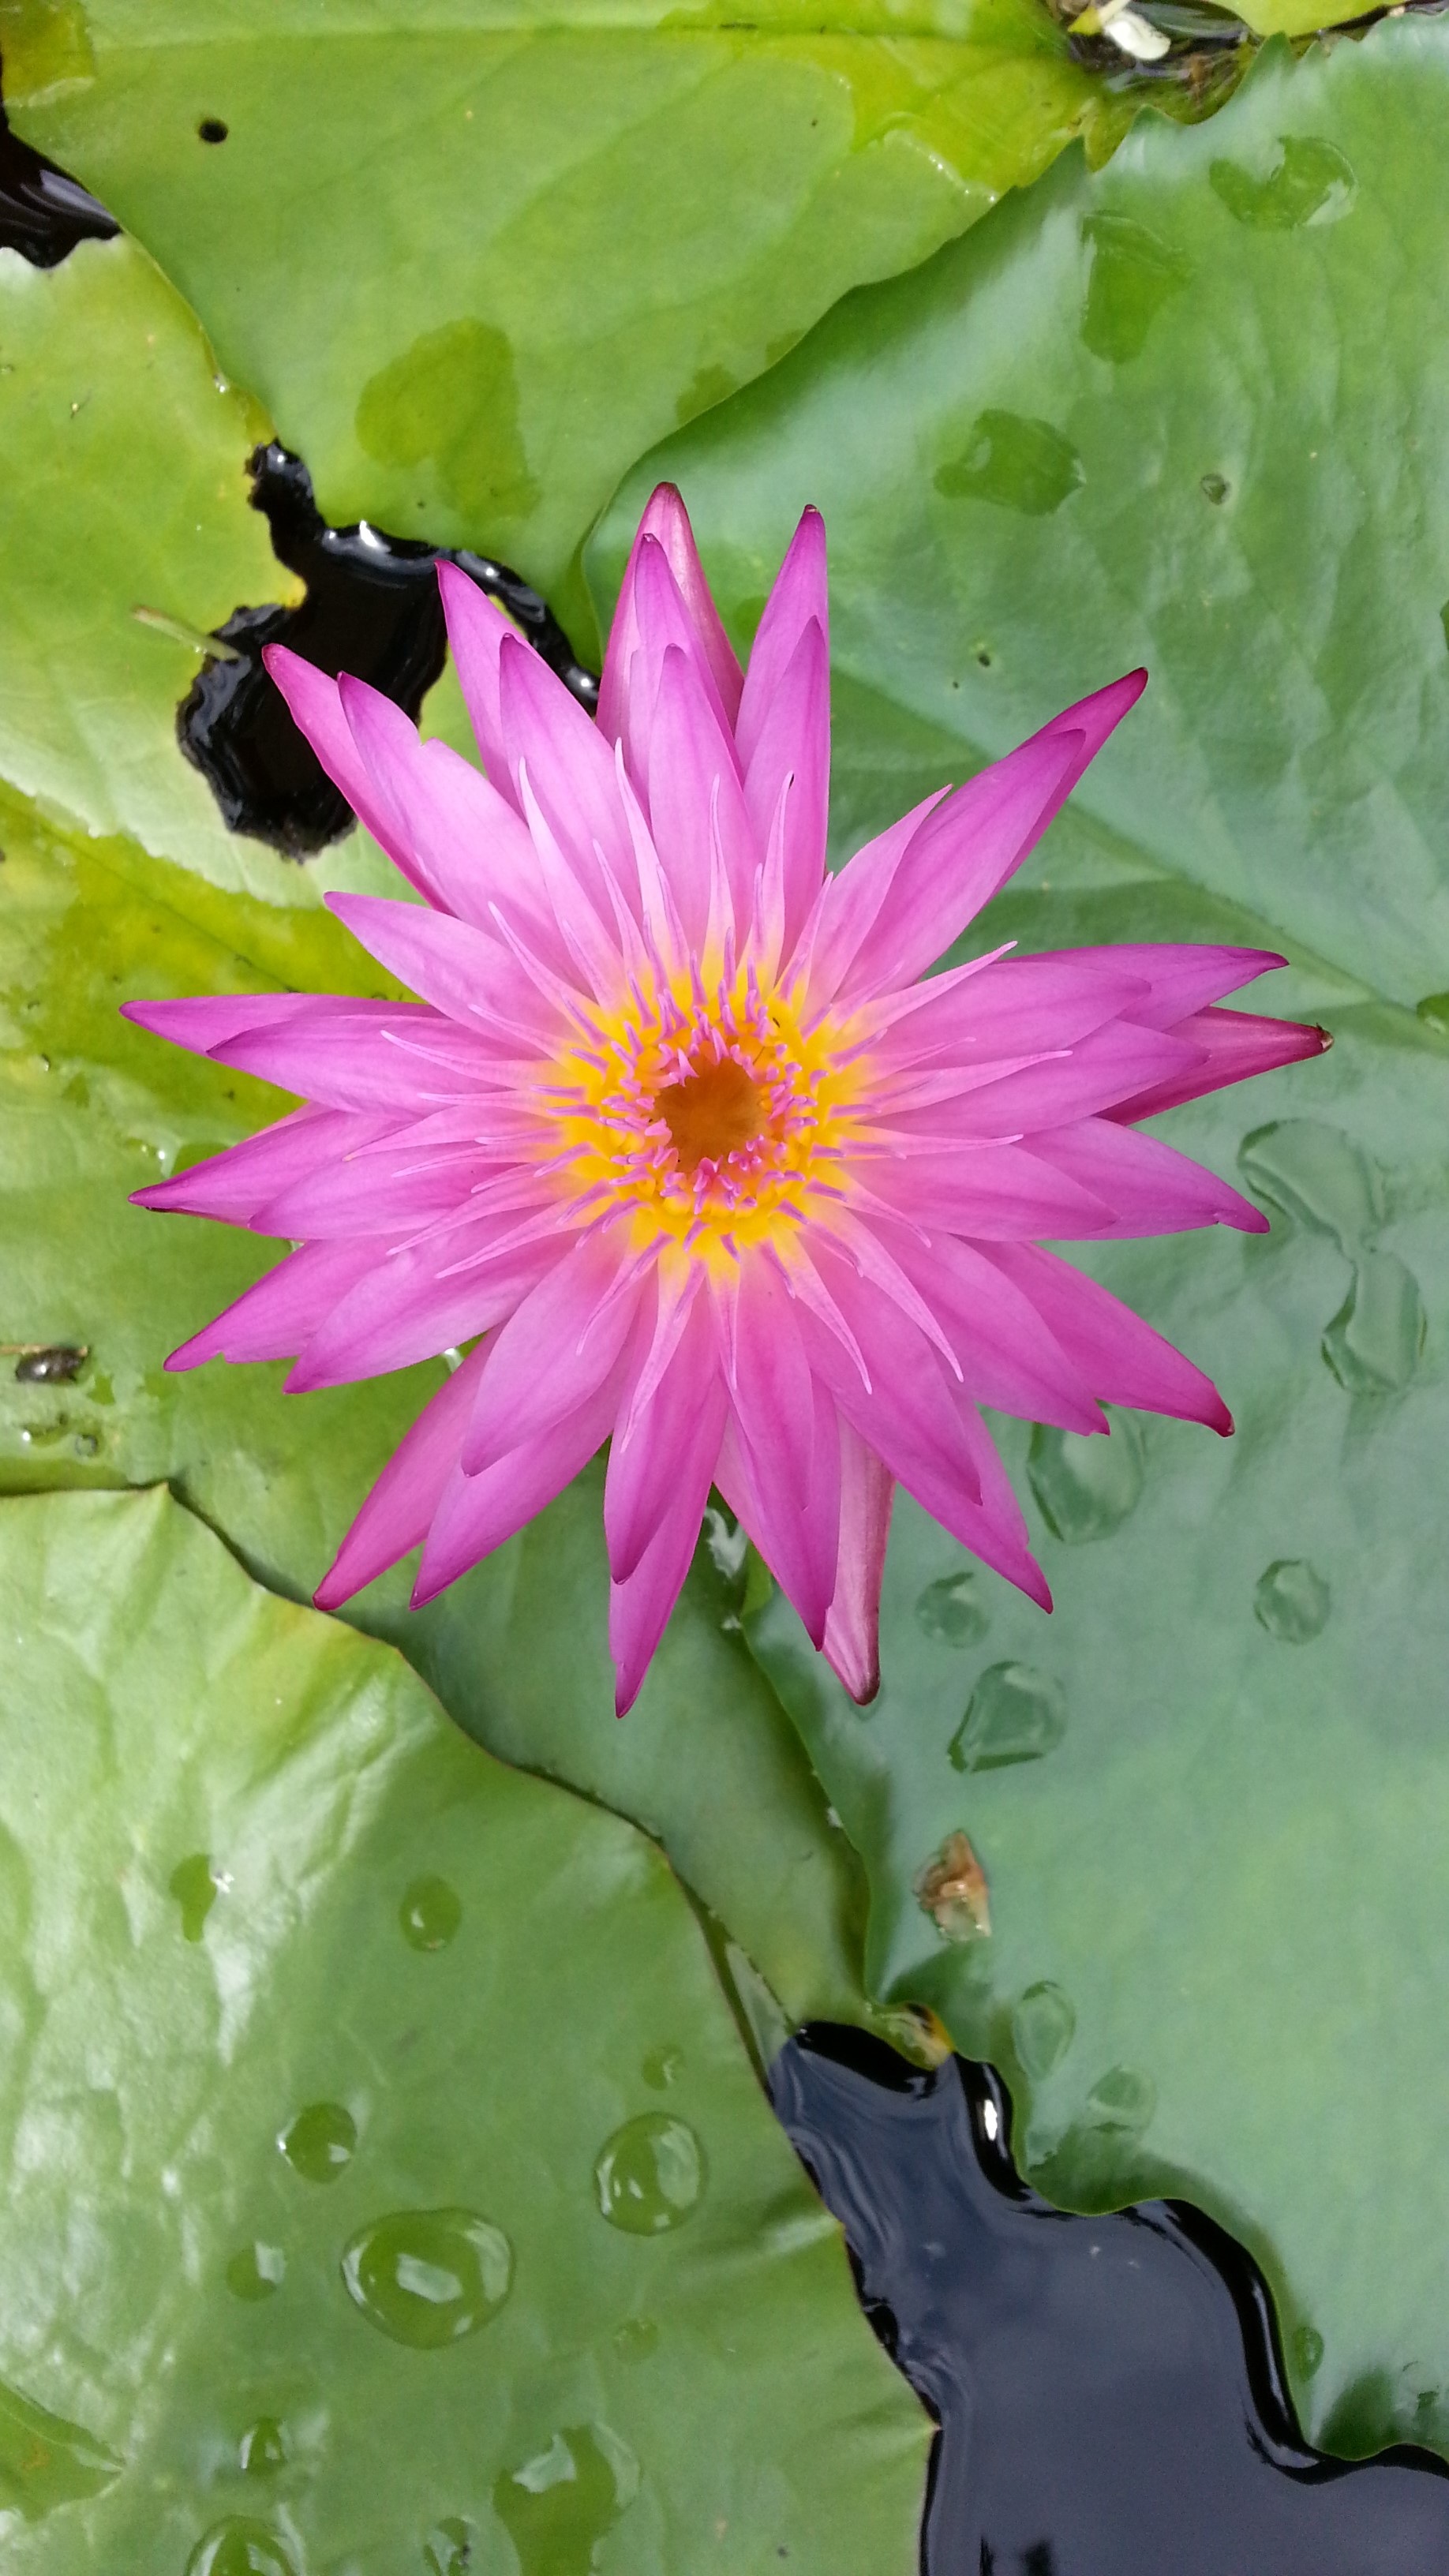
blossom, plant, leaf, flower, petal, green, botany, sacred lotus, aquatic plant, flora, plants, lotus, water lilies, macro photography, flowering plant, daisy family, land plant, lotus family